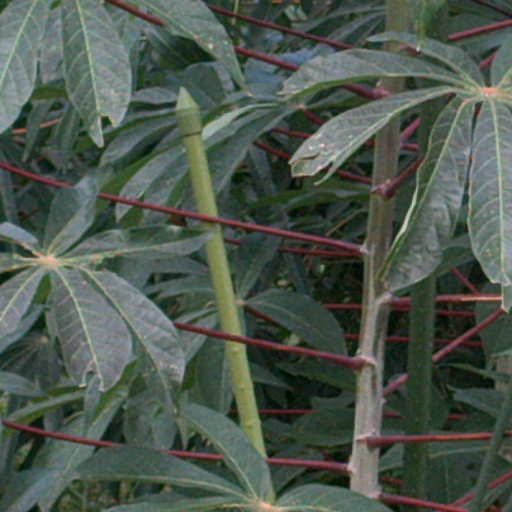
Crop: cassava